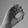
ASL letter: O